Holobuilder

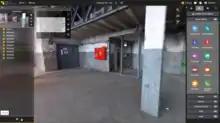
User is capturing the progress on a construction site with a 360° camera

HoloBuilder Inc., founded in 2016 by Mostafa Akbari-Hochberg, Simon Heinen, and Kristina Tenhaft with the goal to assist builders and engineers to create immersive progress views of construction sites.